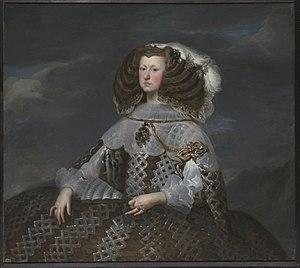
Marie-Anne d'Autriche, infante d'Espagne, née à Madrid le 18 août 1606, morte à Linz le 13 mai 1646, fut impératrice du Saint-Empire, reine de Germanie, de Bohême et de Hongrie et archiduchesse d'Autriche par son mariage avec Ferdinand III du Saint-Empire.